Kaspars Kambala

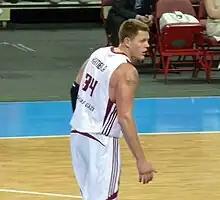
Kambala with Latvia in 2009

Kaspars Kambala (born 13 December 1978) is a Latvian former professional basketball player and a former professional boxer. Standing at , he plays at the position of forward-center.